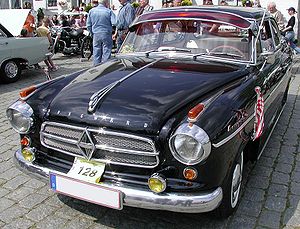
Borgward
Isabella TS Deluxe fra 1958
Borgward var et vesttysk bilmærke. Fabrikken blev grundlagt af Carl F.W. Borgward i 1921 og den producerede frem til 1961 i Bremen.